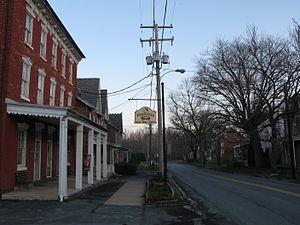
Richmond Township est un township, situé dans le comté de Berks, en Pennsylvanie, aux États-Unis. En 2010, il comptait une population de 3 397 habitants.